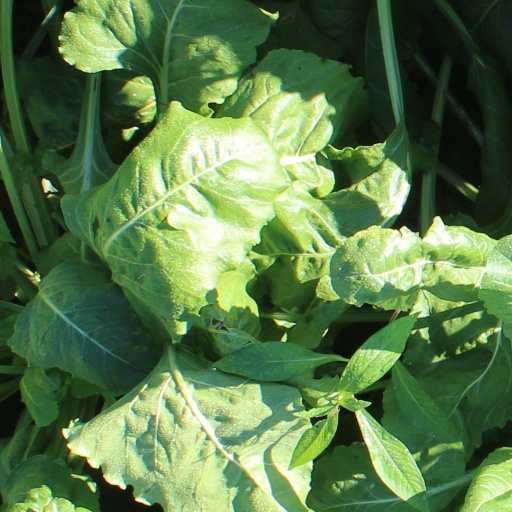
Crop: sugar beet